PlayStation All-Stars Island

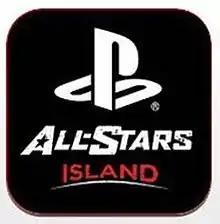

PlayStation All-Stars Island is a free-to-play crossover video game developed by Zoink and published by Sony Computer Entertainment for iOS and Android. It features characters from various PlayStation franchises. The game was sponsored by Coke Zero. The game was announced, and released on August 8, 2013 in selected European territories; no North American release is planned.